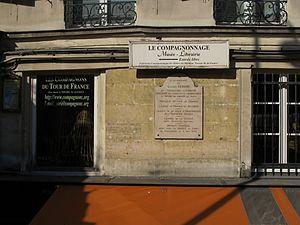
Musée-librairie du compagnonnage, Paris